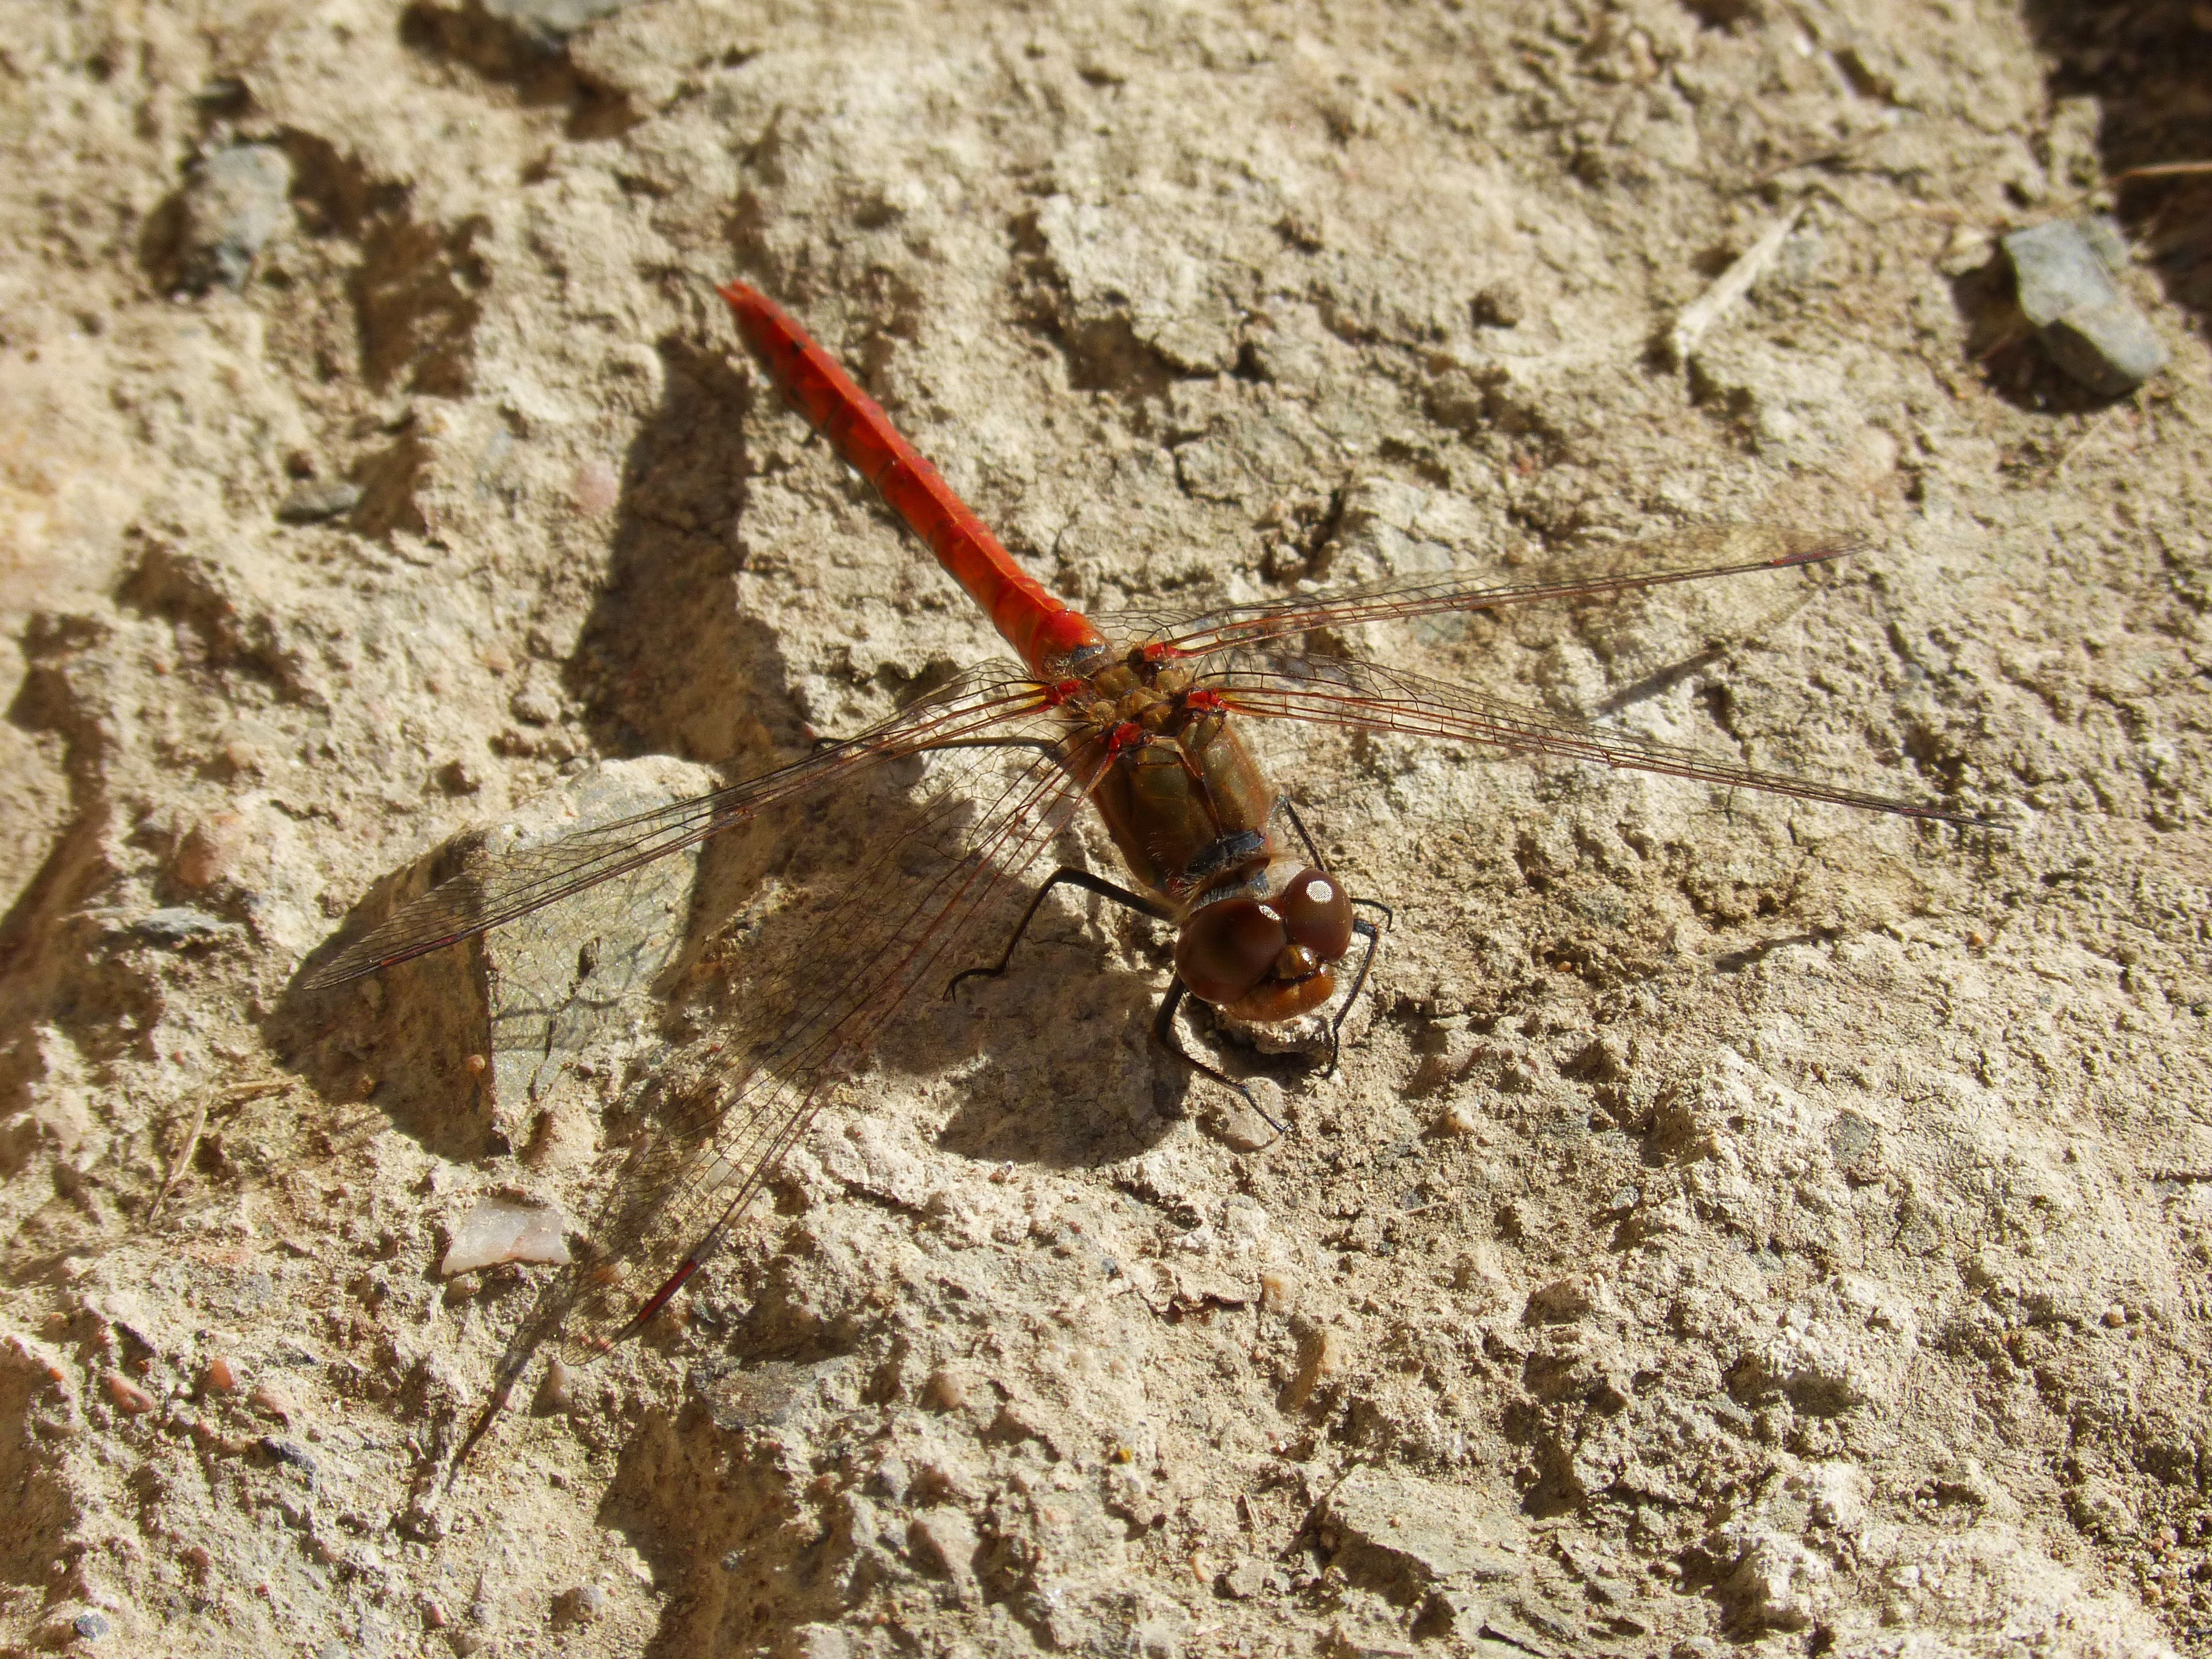
insect, soil, fauna, invertebrate, wings, dragonfly, hornet, wasp, pest, arthropod, red dragonfly, membrane winged insect